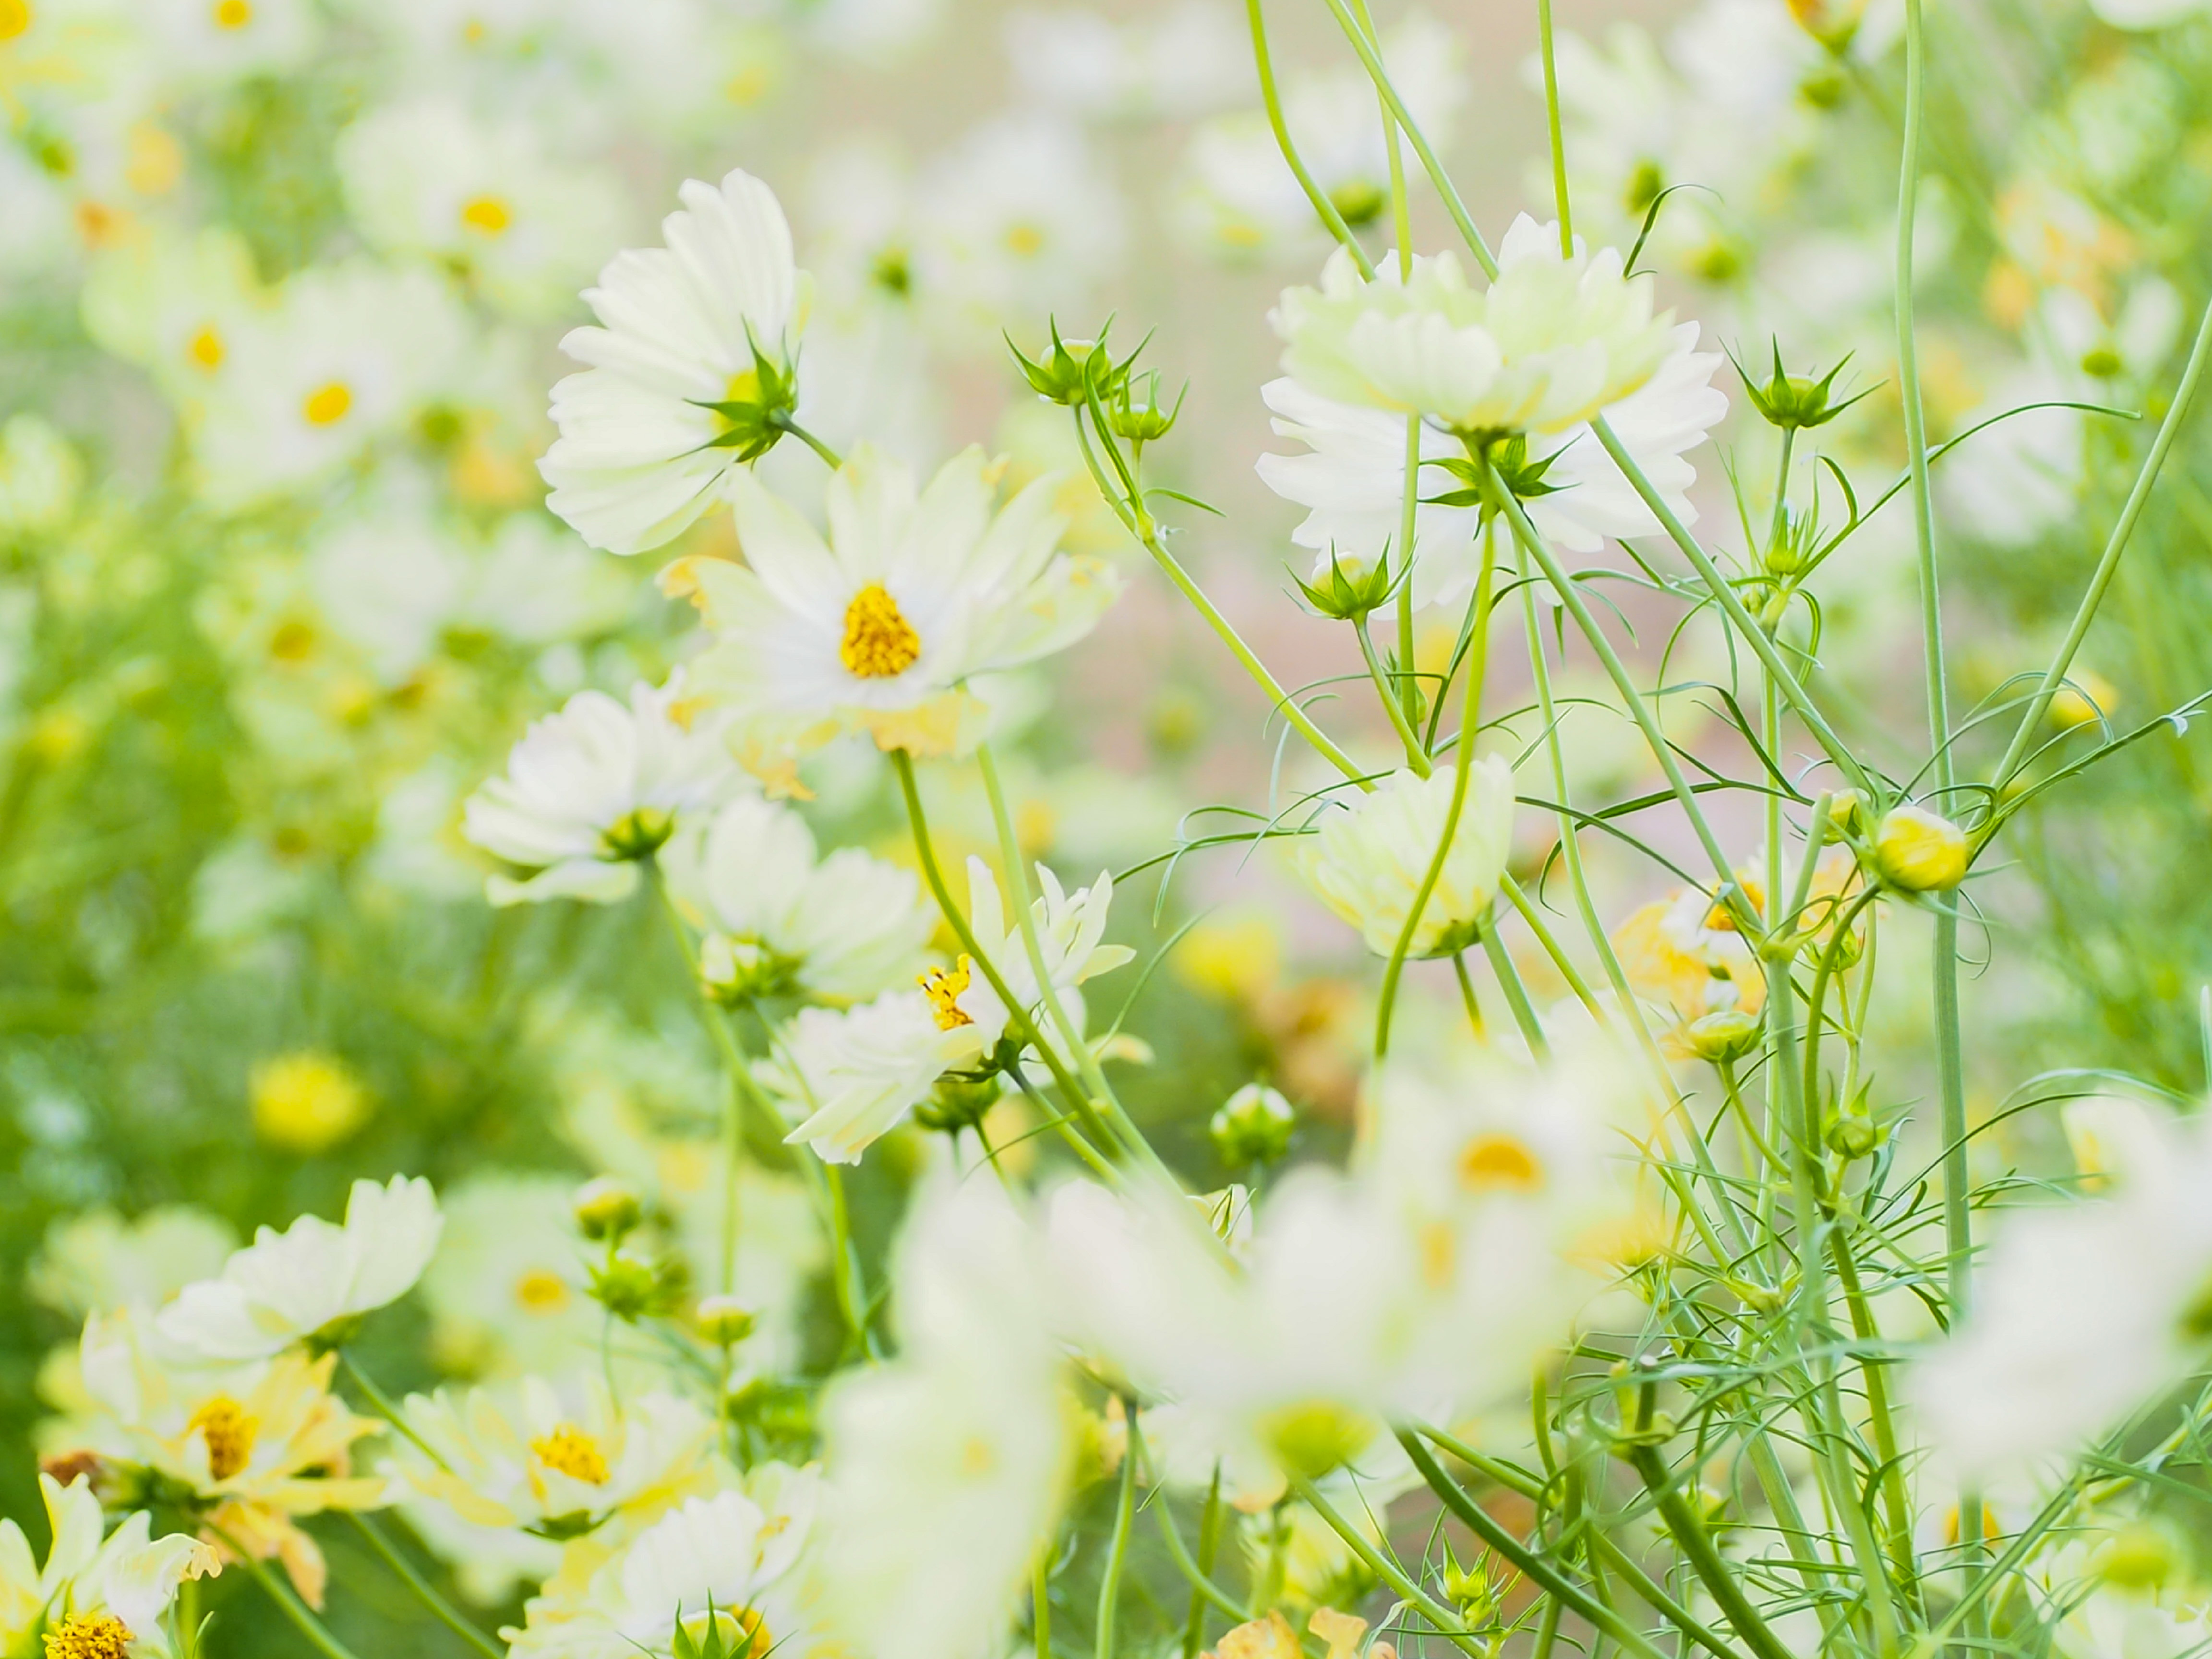
flower, flowering plant, plant, chamomile, mayweed, yellow, camomile, petal, wildflower, spring, grass, daisy family, chamaemelum nobile, meadow, garden cosmos, cosmos, perennial plant